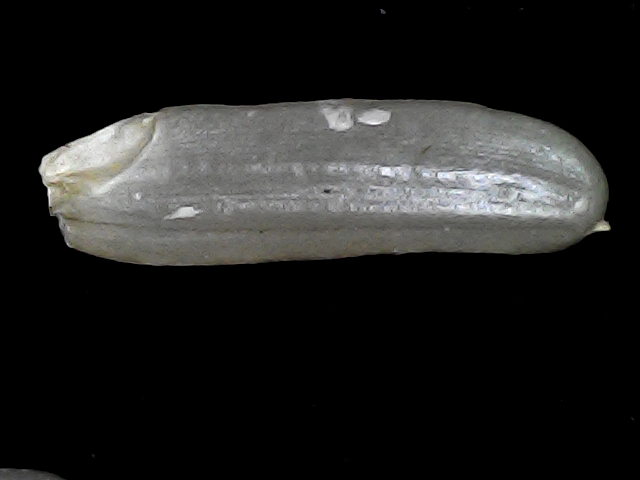
Rice variety: BRRI102